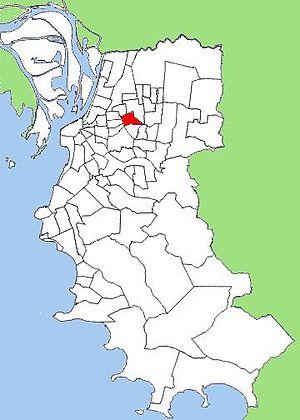
Boa Vista est un quartier de la ville de Porto Alegre, capitale de l'État du Rio Grande do Sul.